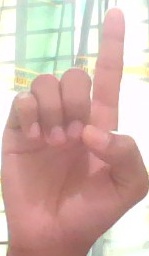
ASL sign: D